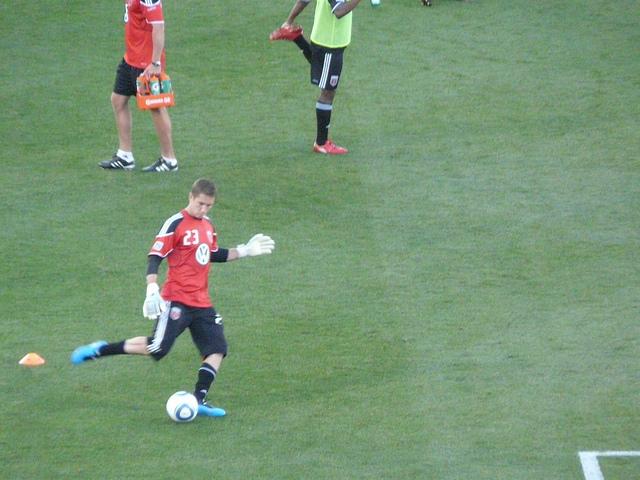
A man who is about to kick a soccer ball.